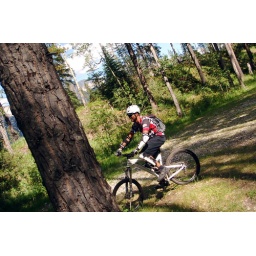
I was a little sad to realize the sign I just passed didn't &amp;quot;beer has been spotted in area!&amp;quot;...=-(